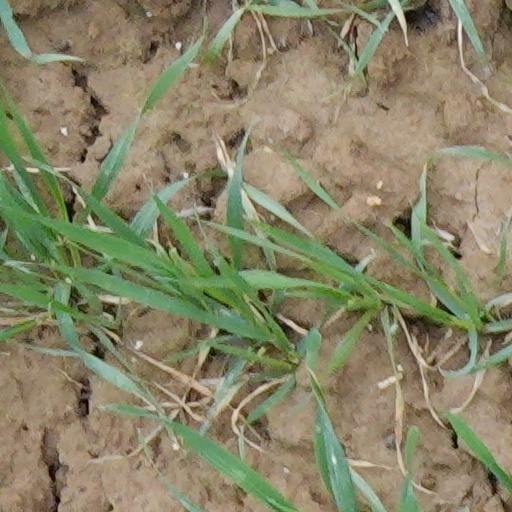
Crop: wheat